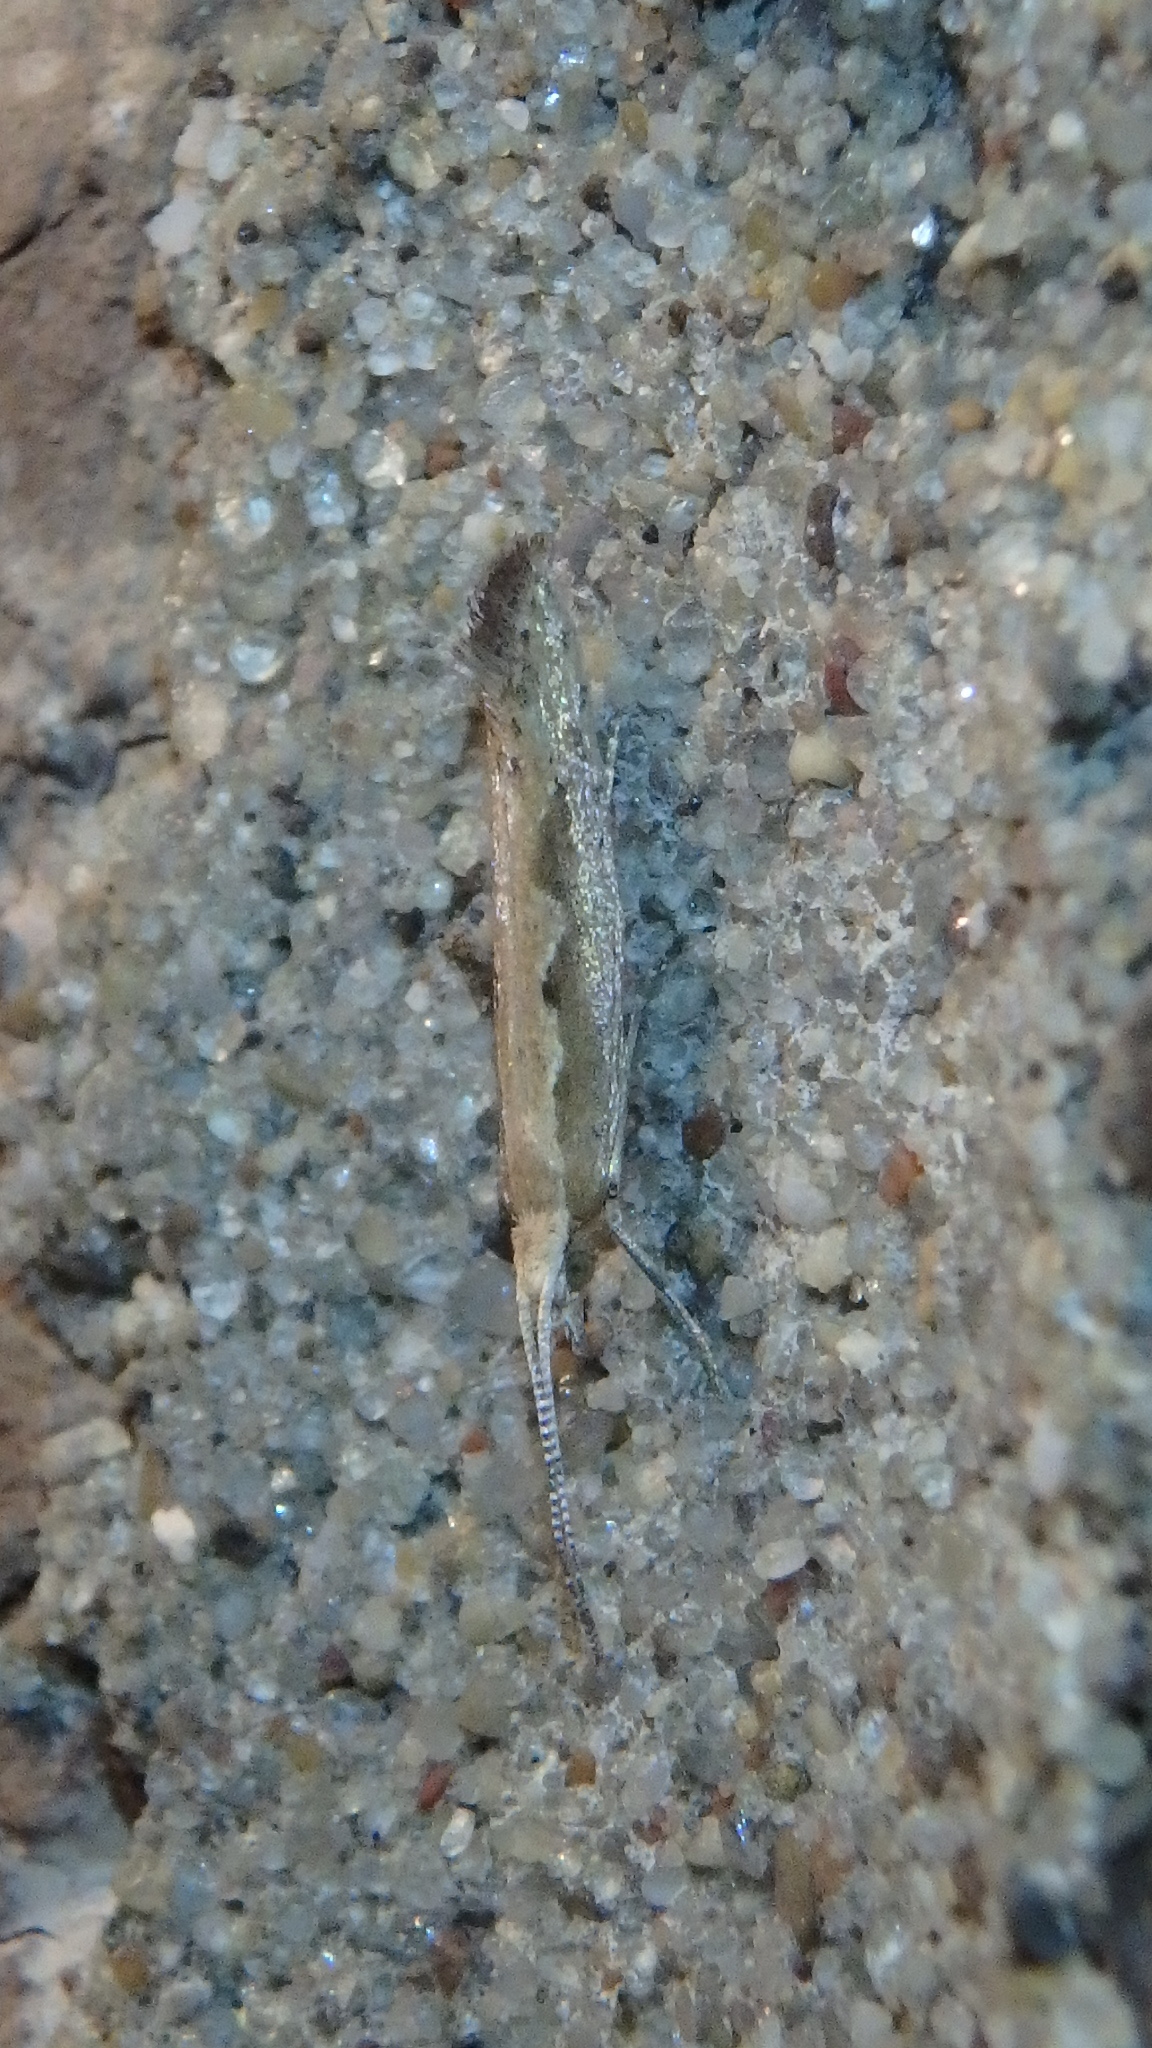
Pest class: diamondback_moth